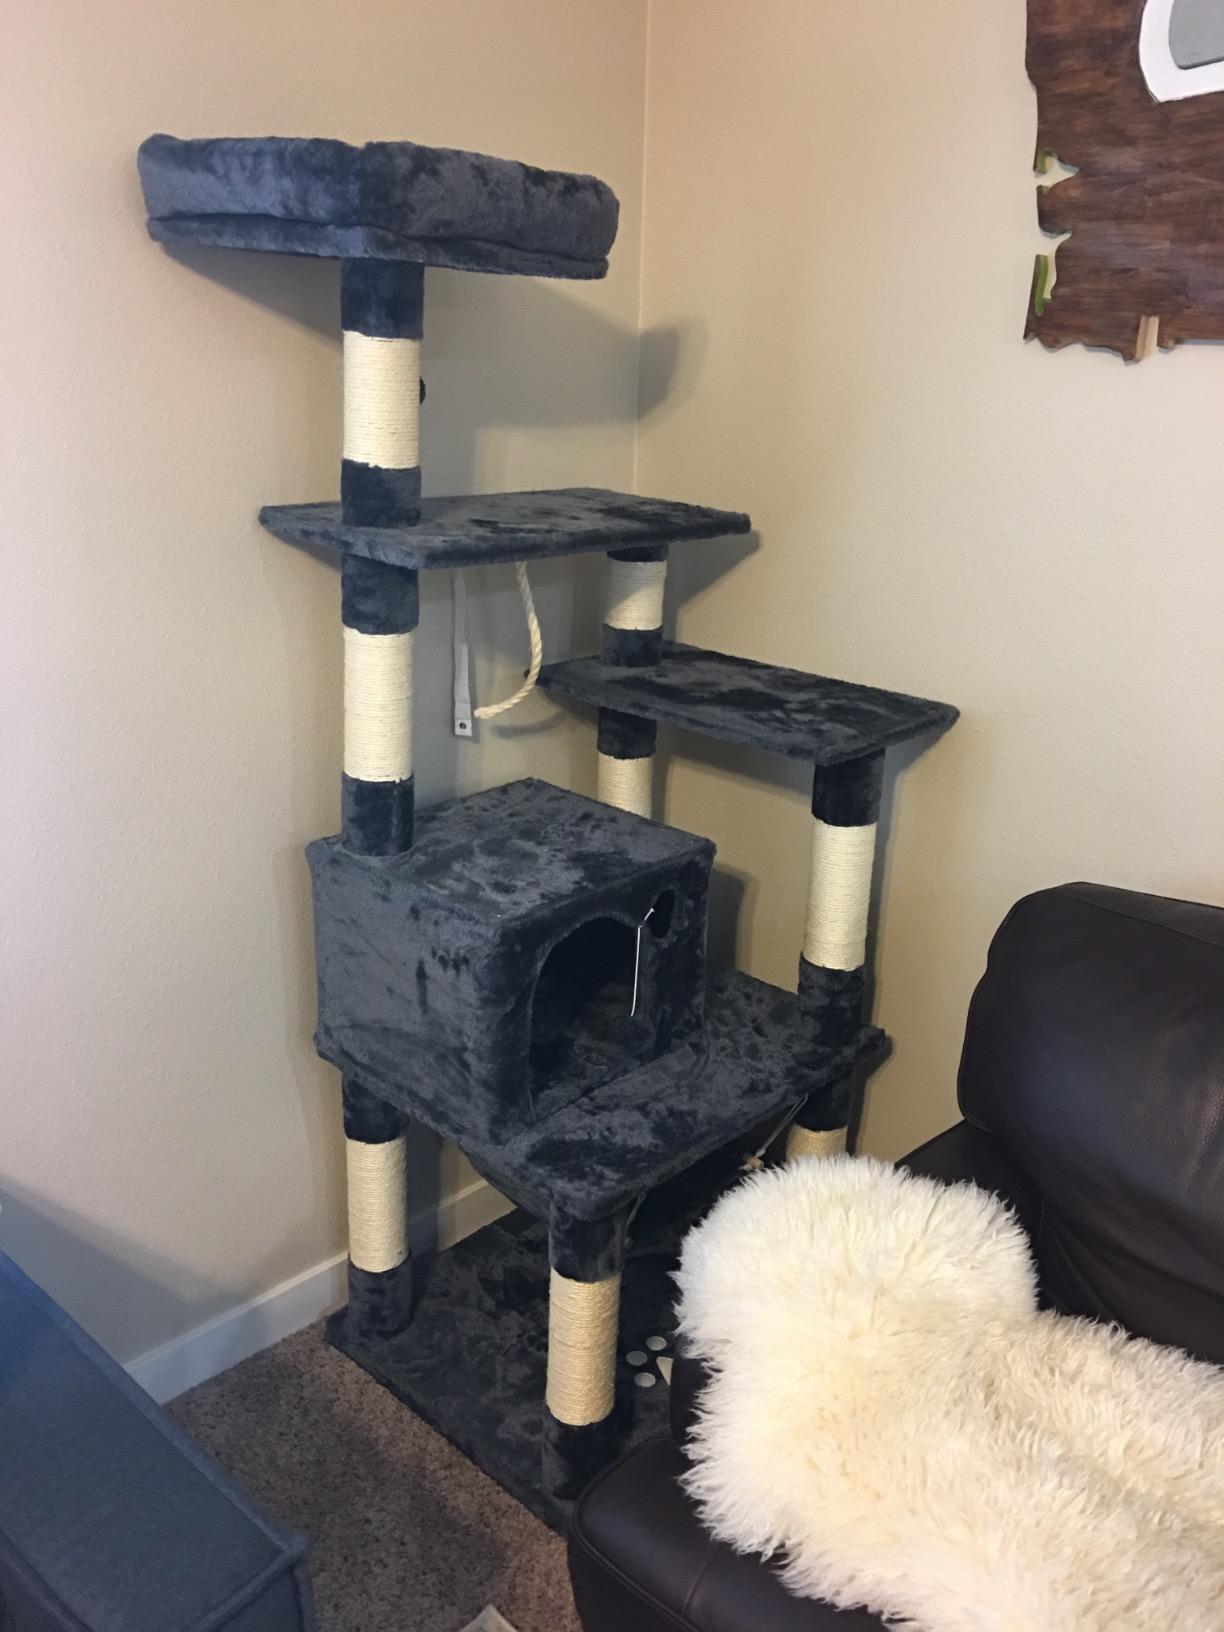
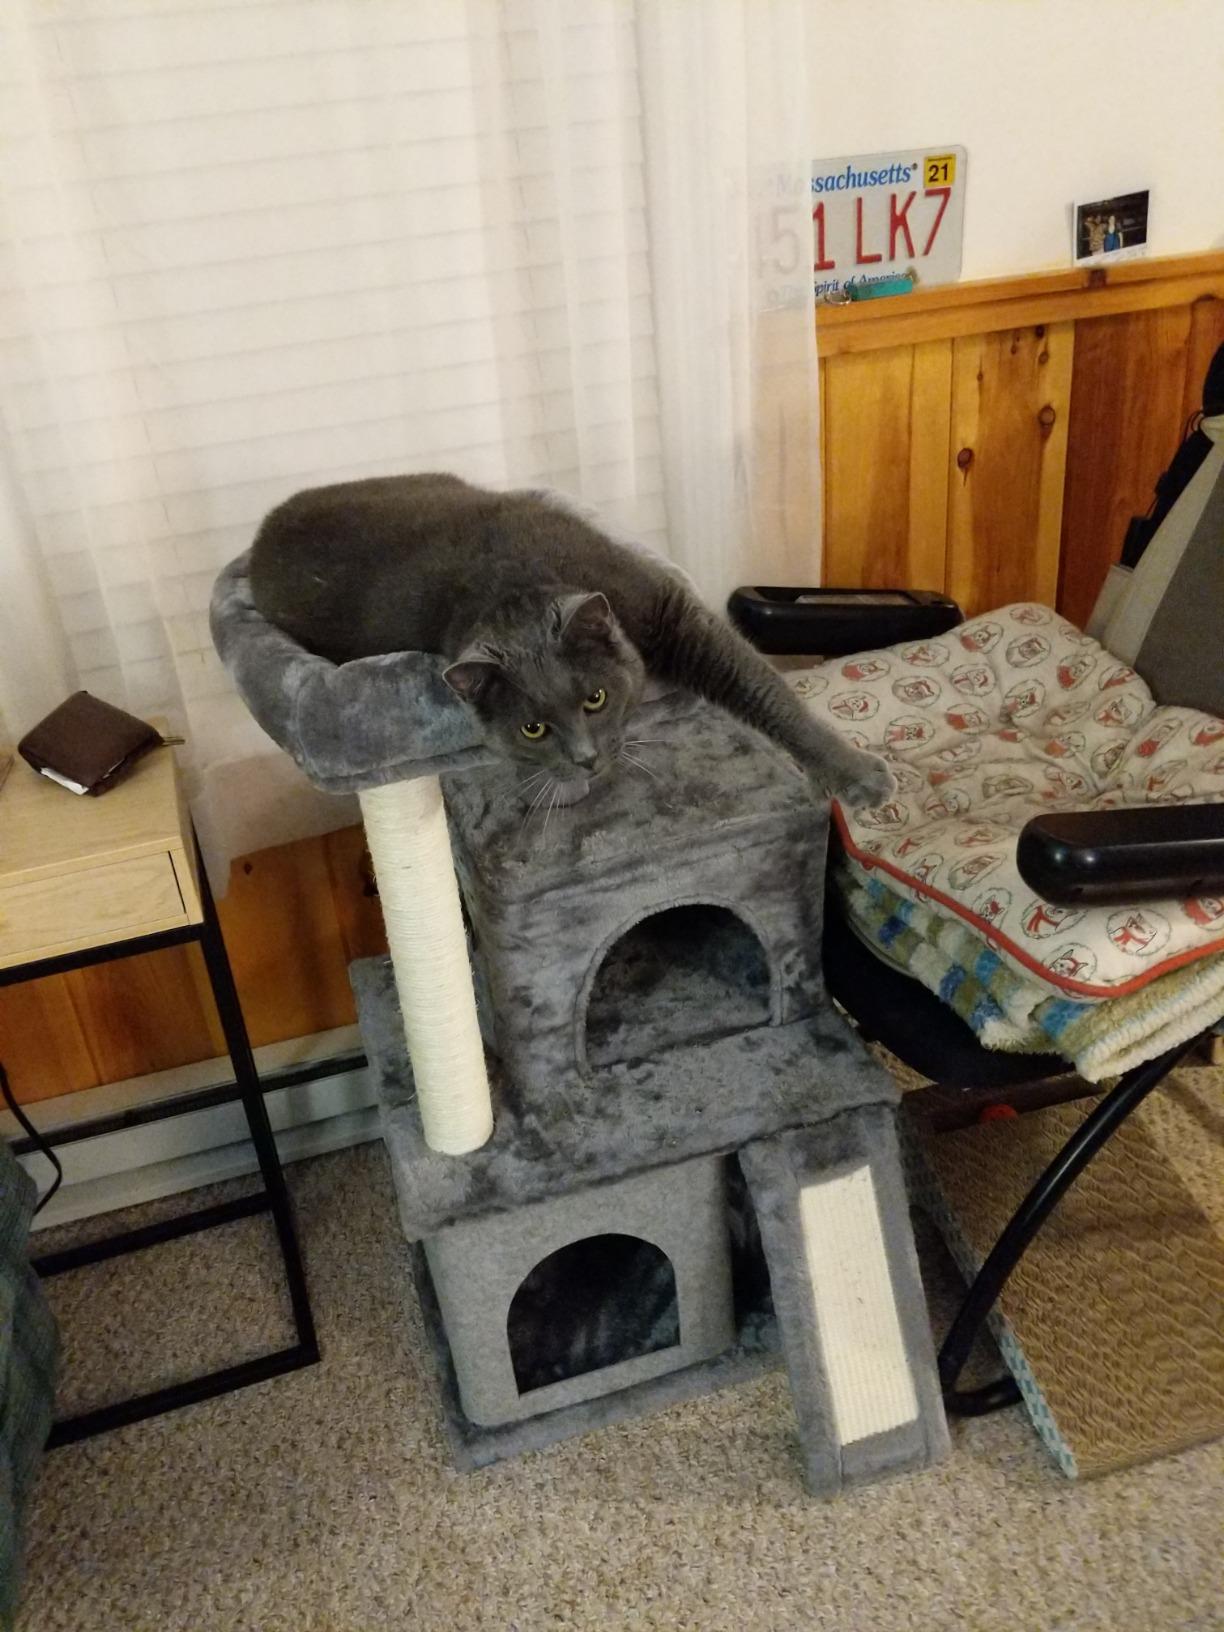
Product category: items_cat tree
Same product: no